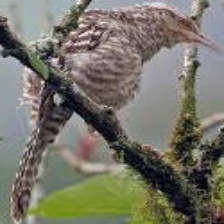
Species: FASCIATED WREN
Scientific name: CAMPYLORHYNCHUS FASCIATUS